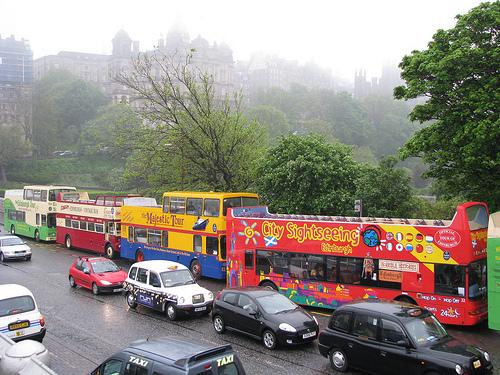
Weather: foggy or hazy